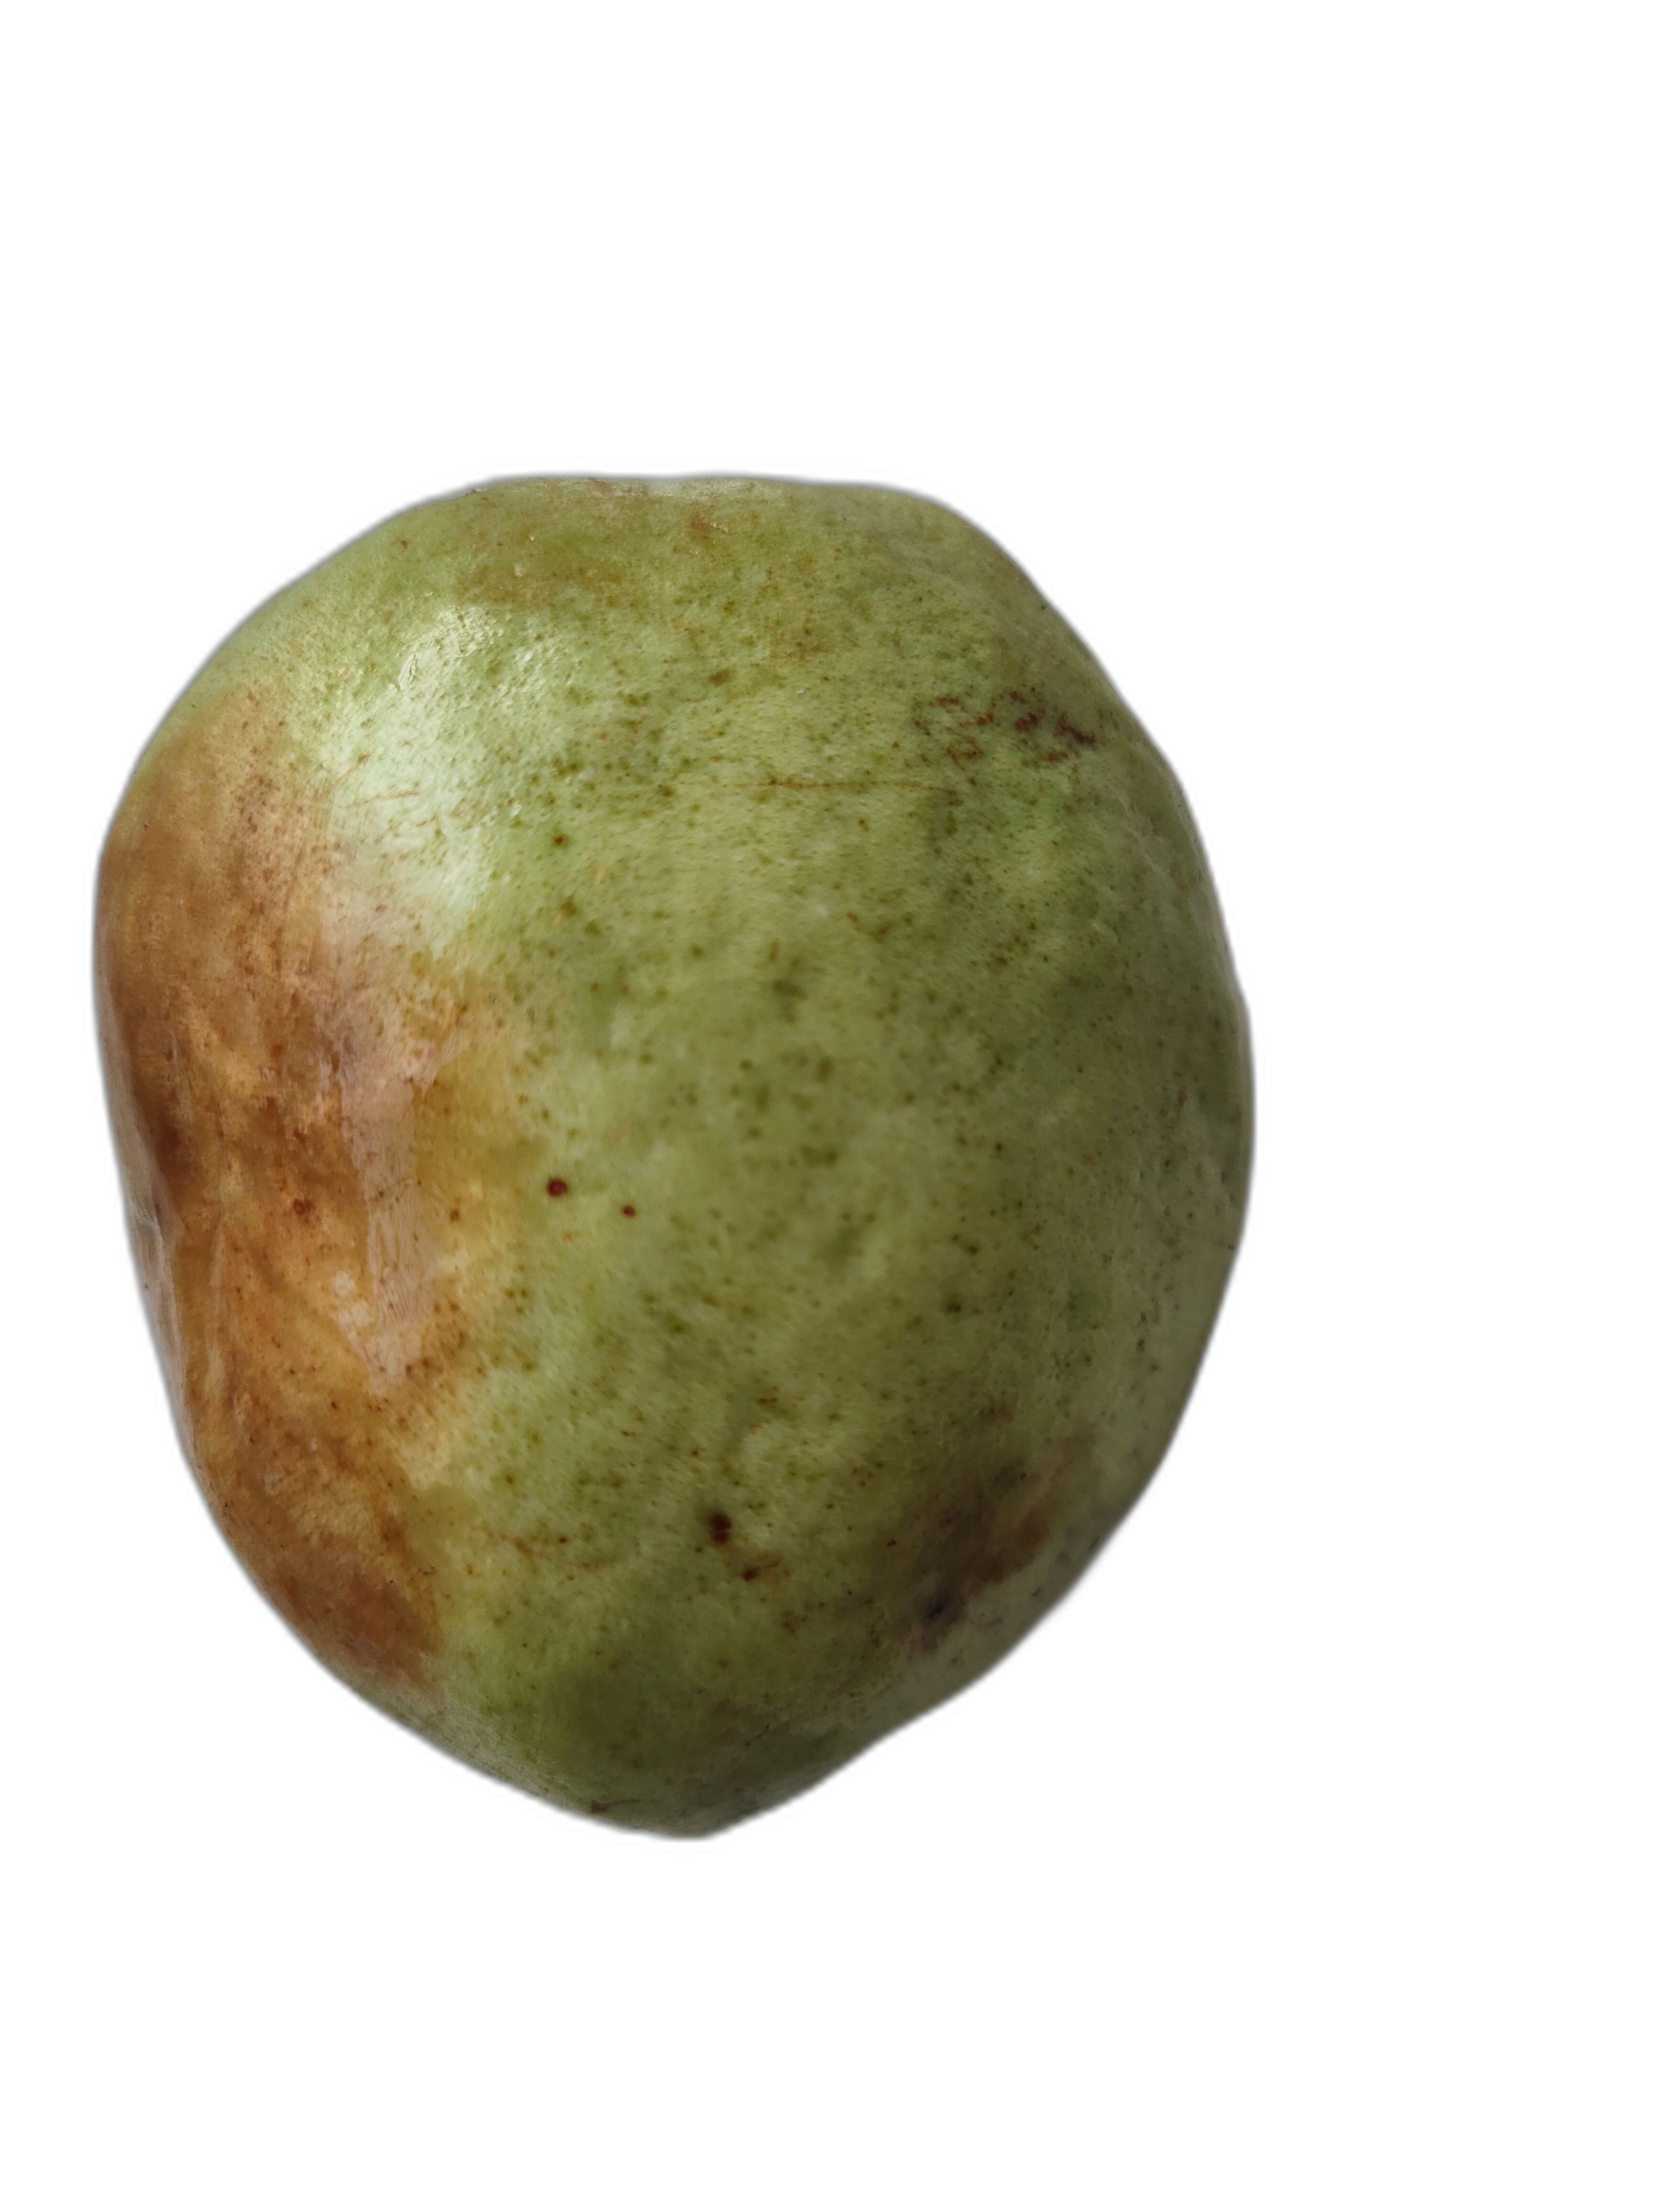
Plant part: fruit
Disease: Styler end root